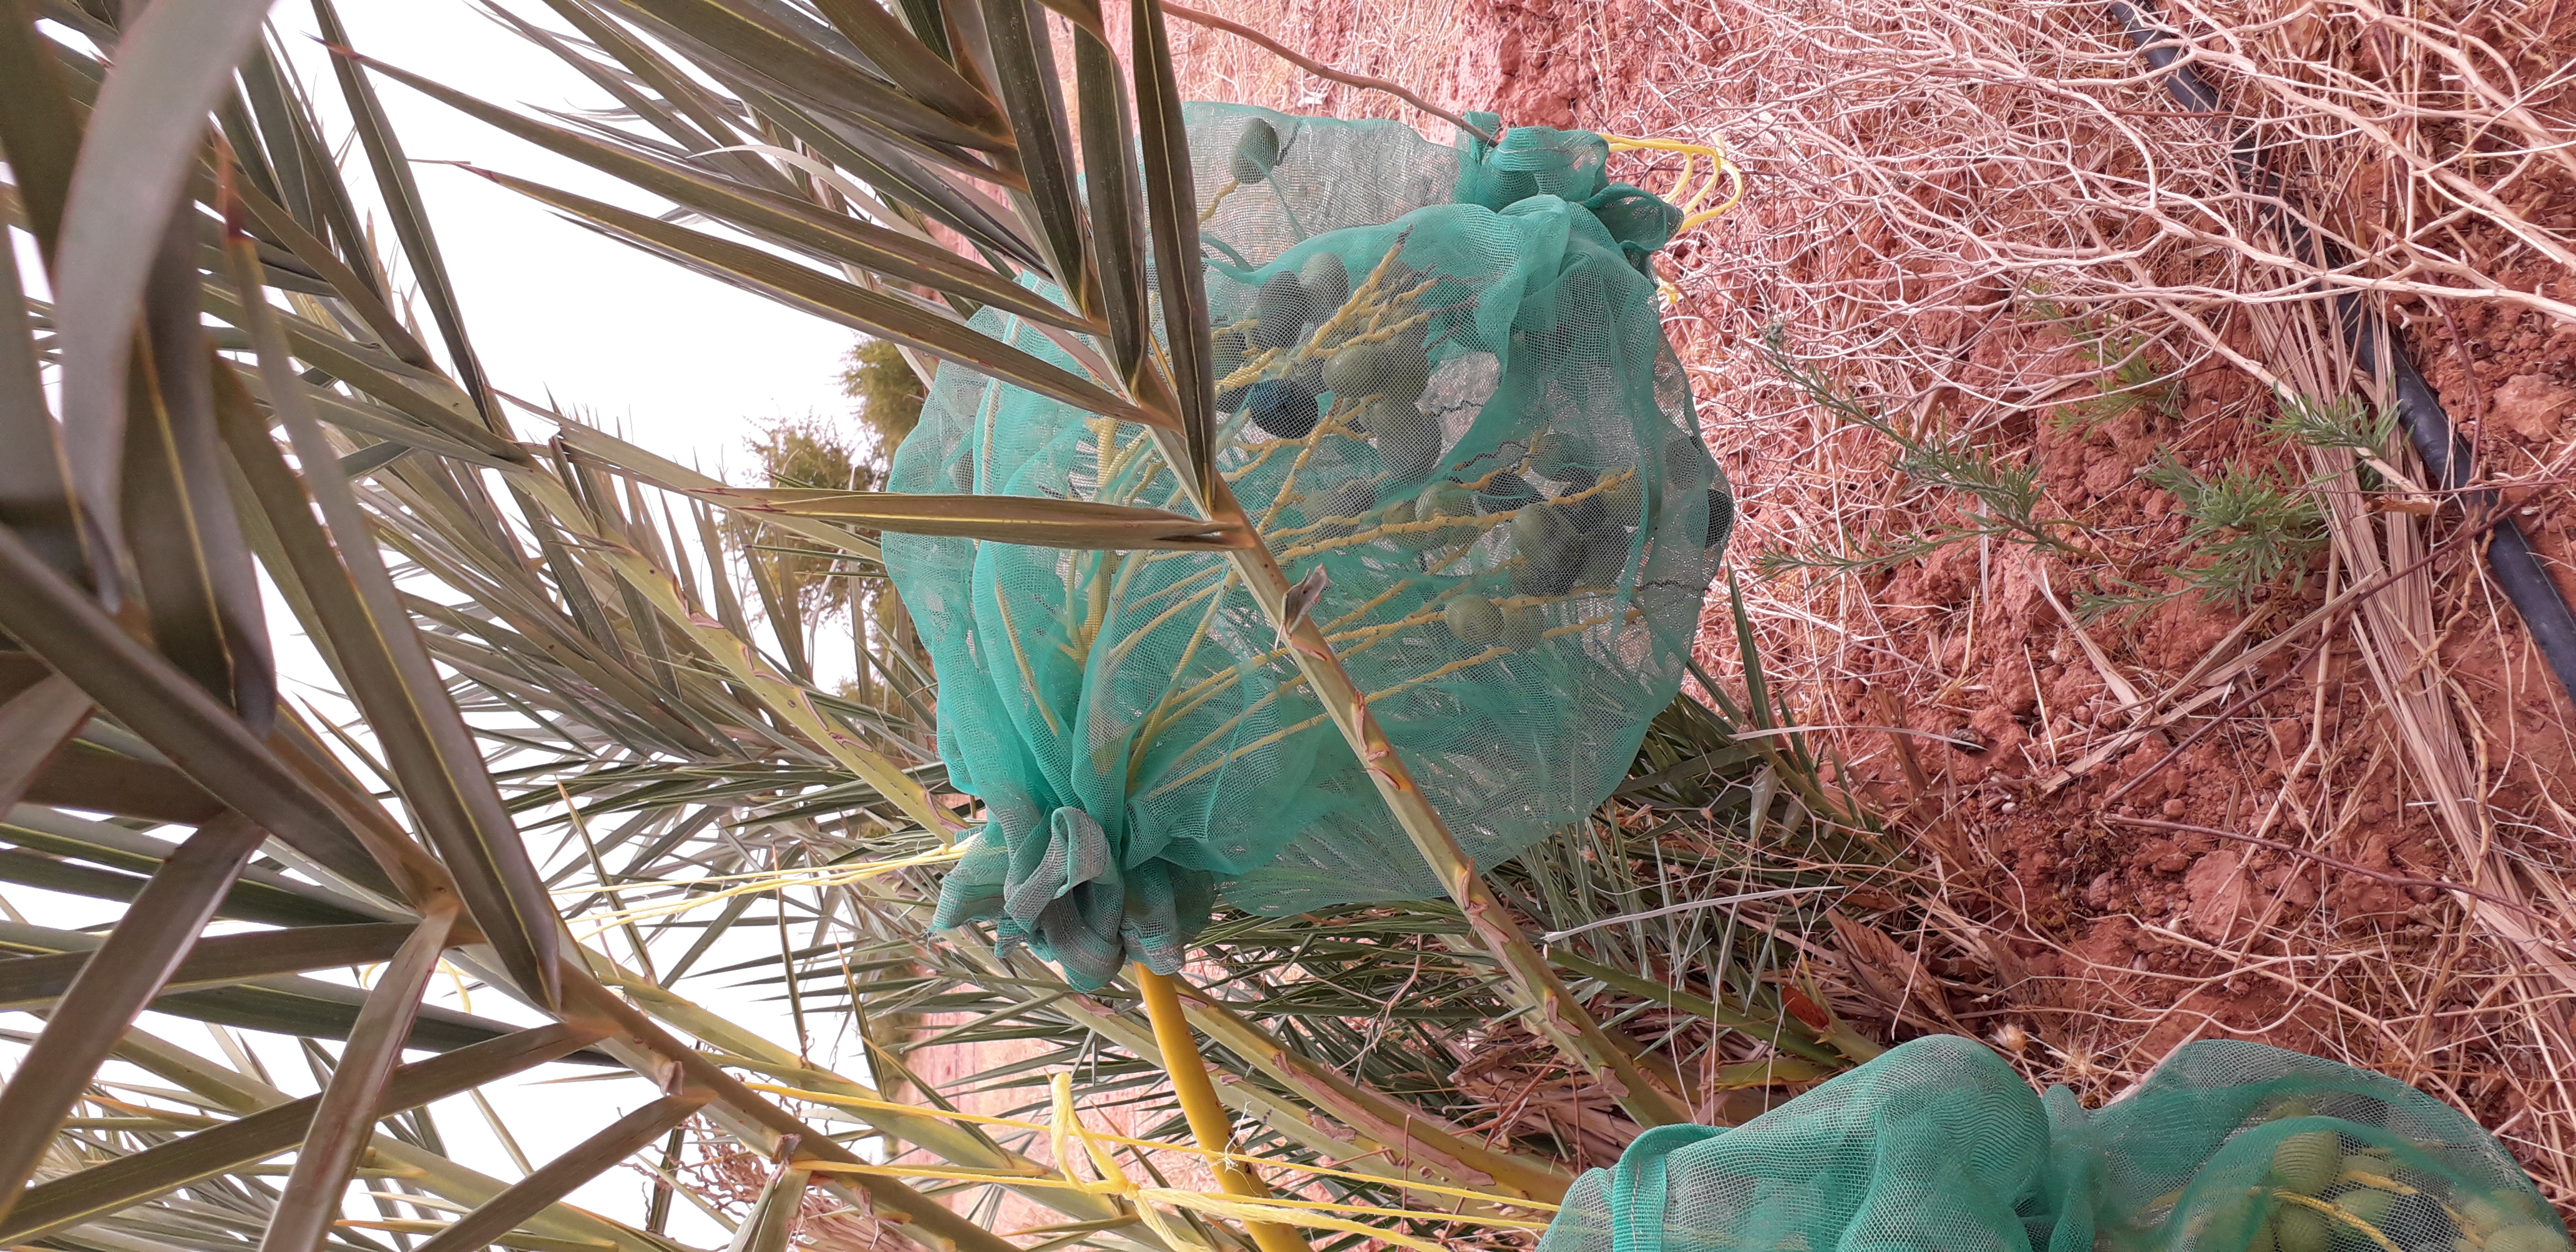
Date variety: kholt